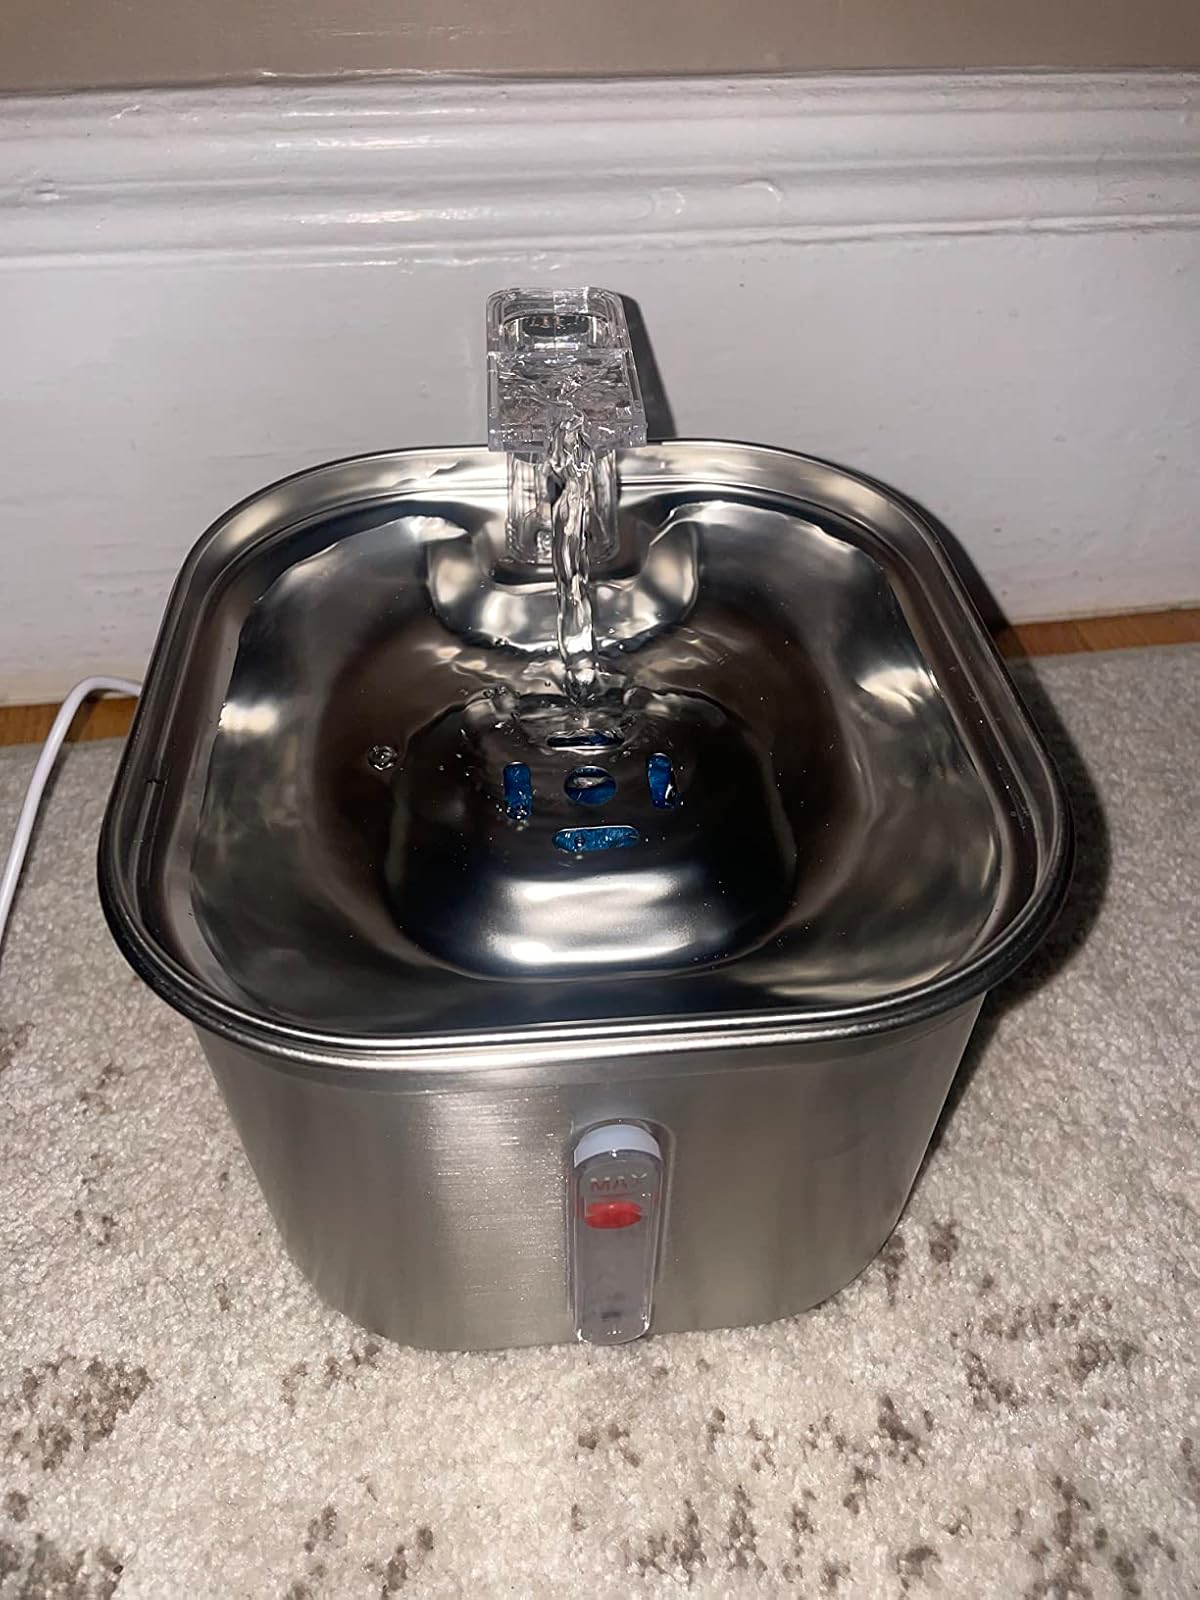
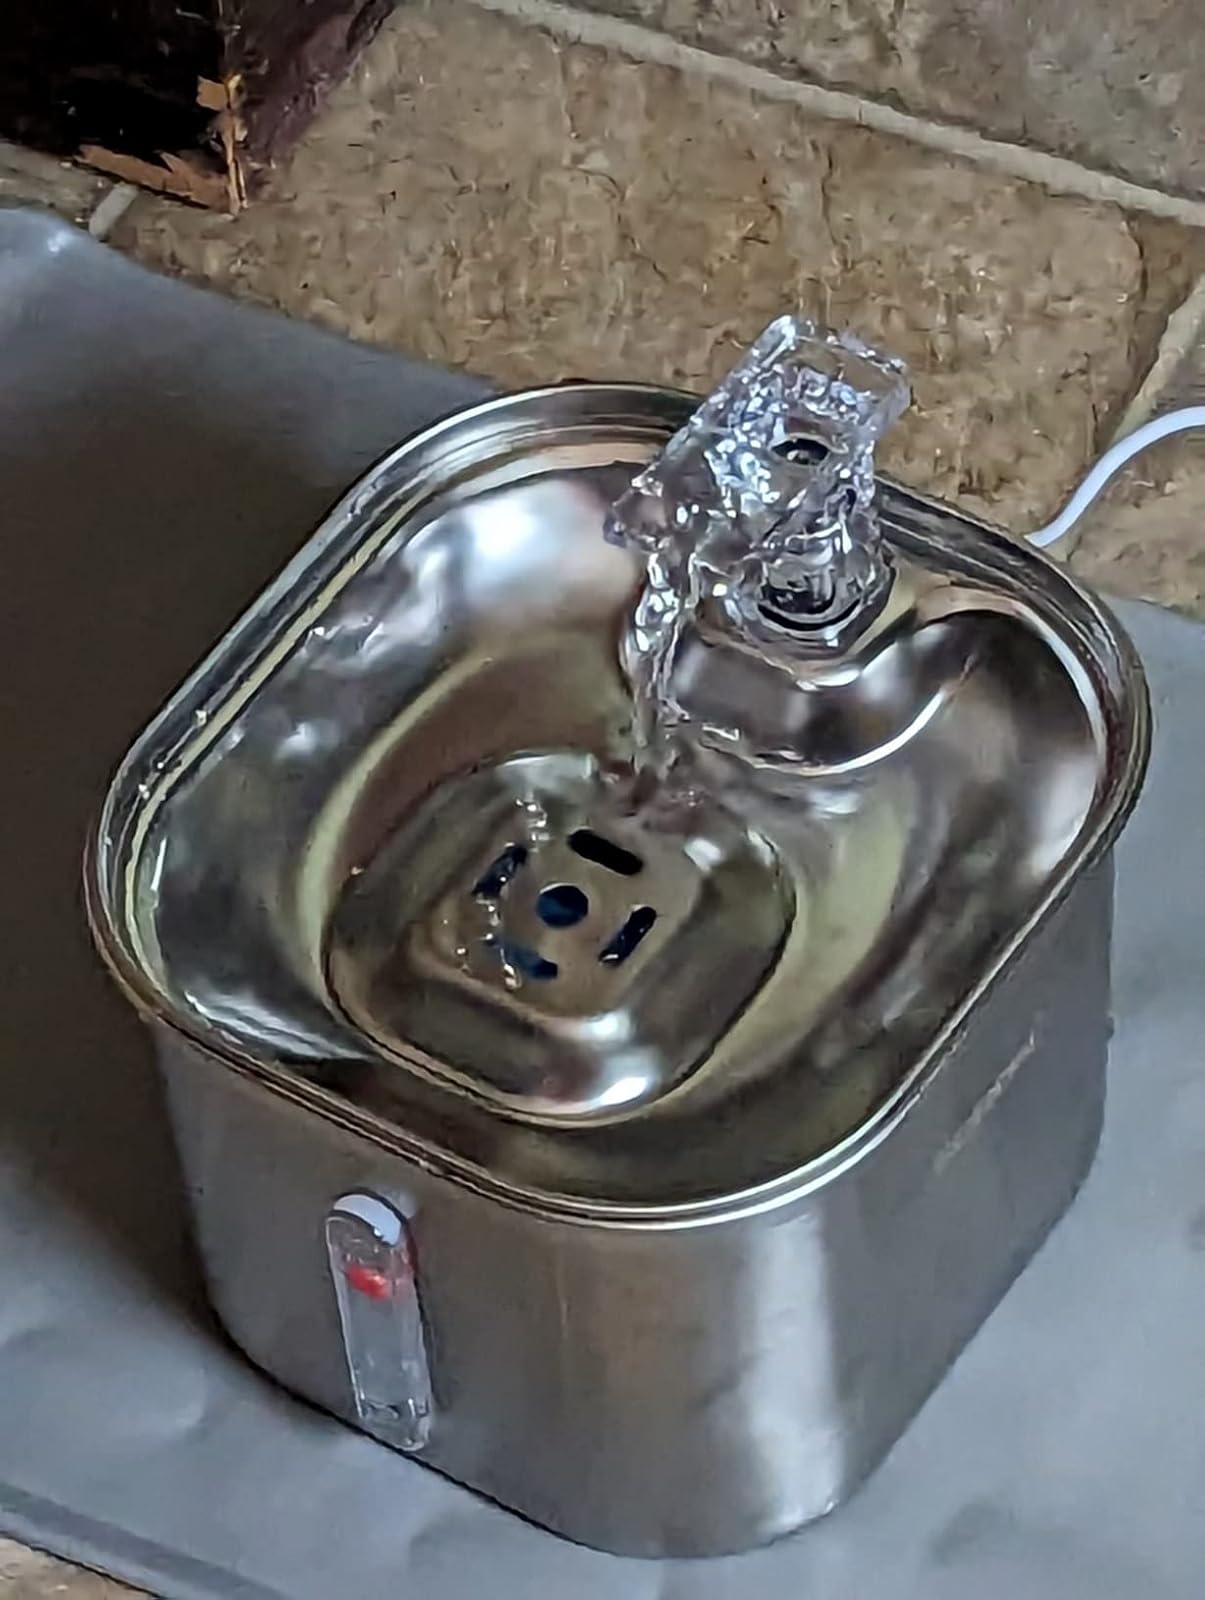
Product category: items_bowl
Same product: yes